Elbasan Rashani

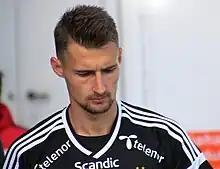
Rashani with Rosenborg in 2017

Elbasan "Elba" Rashani (born 9 May 1993) is a professional footballer who plays as a left winger. Born in Sweden, he represents the Kosovo national team.